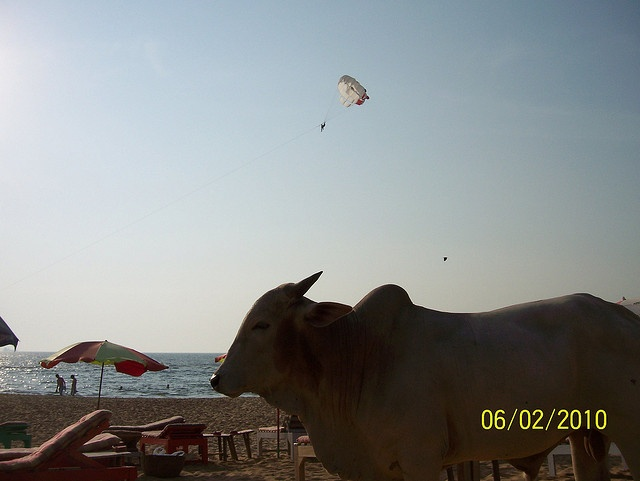
A cow is on a beach while people fly kites and walk along the shore.
A cow walks on a beach with hang glider in background.
A cow standing on a sandy beach next to lawn chairs.
A closeup of a bull on a beach.
A bull at the beach with a parachute flying over head